Effect of Hurricane Katrina on the New Orleans Saints

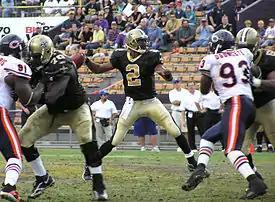
Saints quarterback Aaron Brooks during a home game at Tiger Stadium against the Chicago Bears in November 2005.

Various media reports in the San Antonio Express-News indicated the owner and government officials in San Antonio were working behind the scenes concerning a possible permanent relocation to San Antonio. San Antonio Mayor Phil Hardberger had pushed a strong verbal campaign to pursue the Saints. Other officials, including Texas Governor Rick Perry, had indicated that they would also support a relocation to San Antonio, including using funding to upgrade the Alamodome, or possibly build a new stadium. Dallas Cowboys owner Jerry Jones, whose team currently has San Antonio as part of its territorial rights, also supported an NFL team moving to San Antonio. However, the NFL and commissioner Paul Tagliabue were both in favor of keeping the franchise in New Orleans or at least delaying a decision on a potential relocation. Other rumors of the period said that the NFL preferred to move the team to Los Angeles, or even to expand to Toronto instead, as both cities are over twice the size of San Antonio.